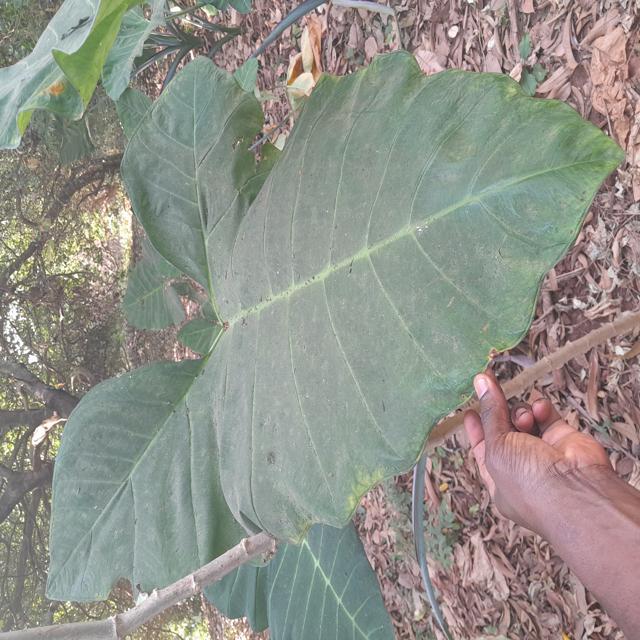
Label: Healthy